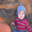
Label: baby